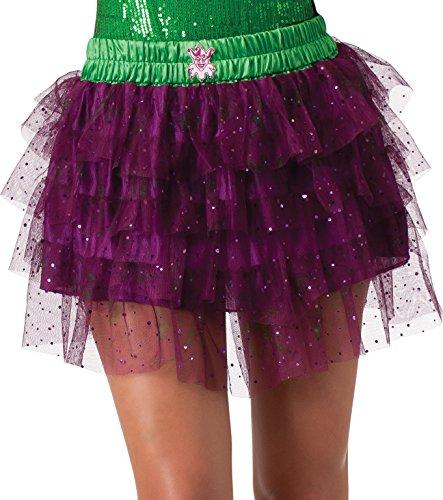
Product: Secret Wishes DC Comics Justice League Superhero Style Adult Skirt with Sequins The Joker, Purple, One Size
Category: Clothing, Shoes & Jewelry | Costumes & Accessories | Women | Costumes & Cosplay Apparel | Costumes
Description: Great Condition.
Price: $17.81
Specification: ProductDimensions:9.8x9.3x2.6inches|ItemWeight:4.2ounces|ShippingWeight:4.2ounces(Viewshippingratesandpolicies)|DomesticShipping:Currently,itemcanbeshippedonlywithintheU.S.andtoAPO/FPOaddresses.ForAPO/FPOshipments,pleasecheckwiththemanufacturerregardingwarrantyandsupportissues.|InternationalShipping:ThisitemcanbeshippedtoselectcountriesoutsideoftheU.S.LearnMore|ASIN:B00DIV62VO|Itemmodelnumber:35081